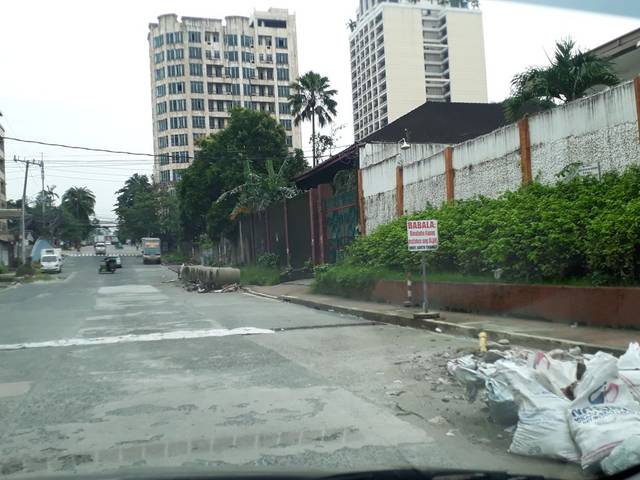
Region: Philippines
Coordinates: 14.641, 121.035